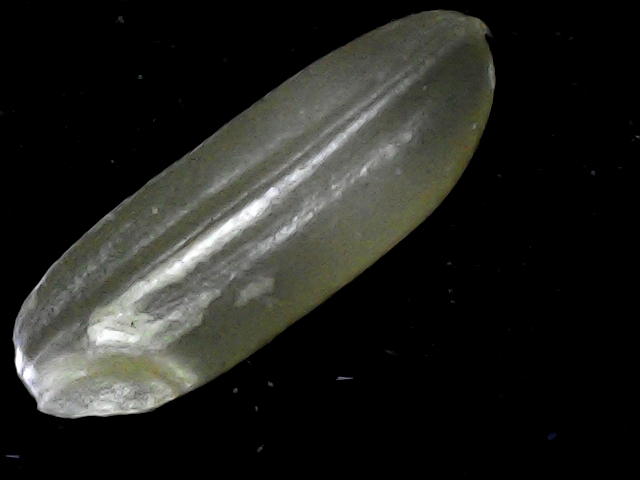
Rice variety: BR23